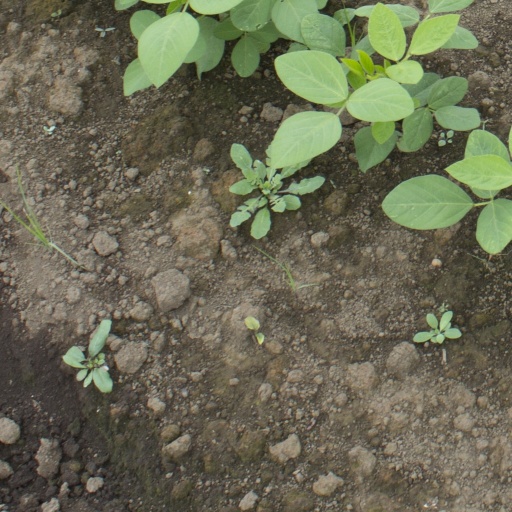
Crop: soybean